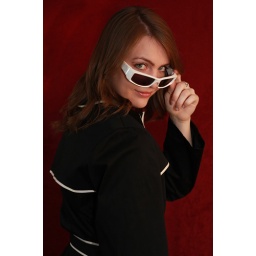
woman in white sunglasses and black coat